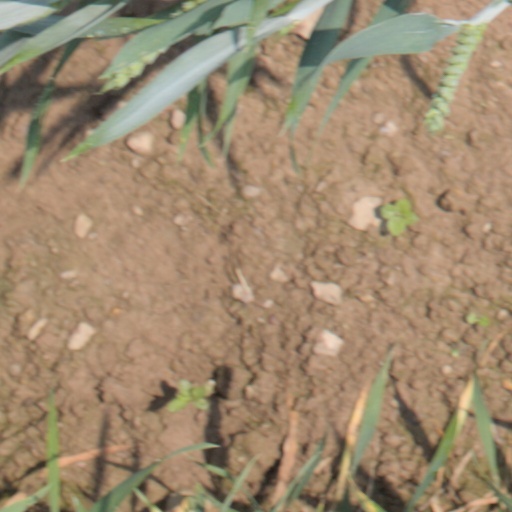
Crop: wheat